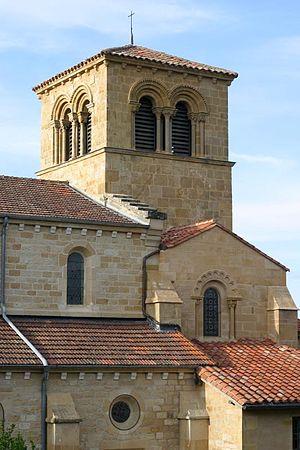
Saint-Bonnet-de-Cray est une commune française située dans le département de Saône-et-Loire en région Bourgogne-Franche-Comté.
L'église Saint-Bonnet de Saint-Bonnet-de-Cray est une église située sur le territoire de la commune de Saint-Bonnet-de-Cray dans le département français de Saône-et-Loire et la région Bourgogne-Franche-Comté.
Parmi les 576 communes du département français de Saône-et-Loire, plus de 300 possèdent une construction ecclésiastique de style roman.